Élisabeth Toutut-Picard

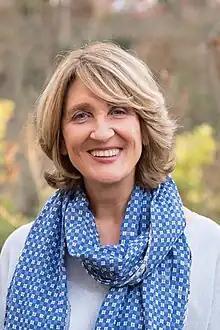
Elisabeth Toutut-Picard

Élisabeth Toutut-Picard (born 17 December 1954) is a French politician of La République En Marche! (LREM) who was elected as a member of the French National Assembly in the 2017 elections, representing the 7th constituency of the Haute-Garonne department. She served until 2022. Picard contracted COVID-19 on 7 March 2020 during the COVID-19 pandemic.